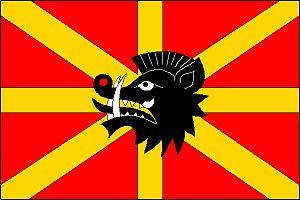
Kunemil est une commune du district de Havlíčkův Brod, dans la région de Vysočina, en République tchèque. Sa population s'élevait à 113 habitants en 2019.